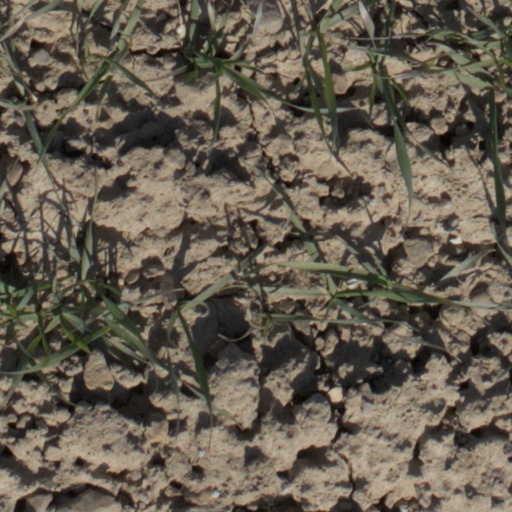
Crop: wheat